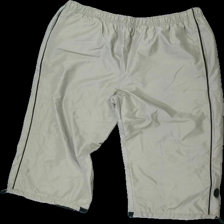
View: front
Type: Shorts
Category: Ladies
Brand: Batistini (Dressman)
Colors: Beige, Black
Material: 100% polyester
Cut: Regular
Size: XL
Season: All
Price range: 50-100
Recommended usage: Reuse